Acupuncture

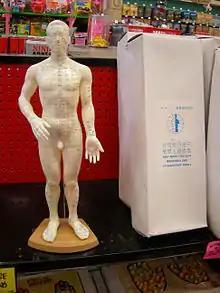
Modern acupuncture model

Acupuncture is a substantial part of traditional Chinese medicine (TCM). Early acupuncture beliefs relied on concepts that are common in TCM, such as a life force energy called "qi". "Qi" was believed to flow from the body's primary organs ("zang-fu" organs) to the "superficial" body tissues of the skin, muscles, tendons, bones, and joints, through channels called meridians. Acupuncture points where needles are inserted are mainly (but not always) found at locations along the meridians. Acupuncture points not found along a meridian are called extraordinary points and those with no designated site are called points.